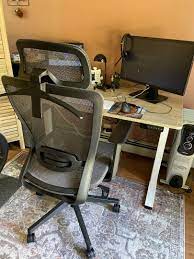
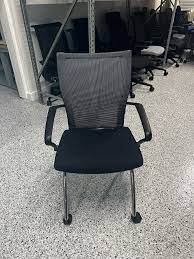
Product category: items_chair
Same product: no